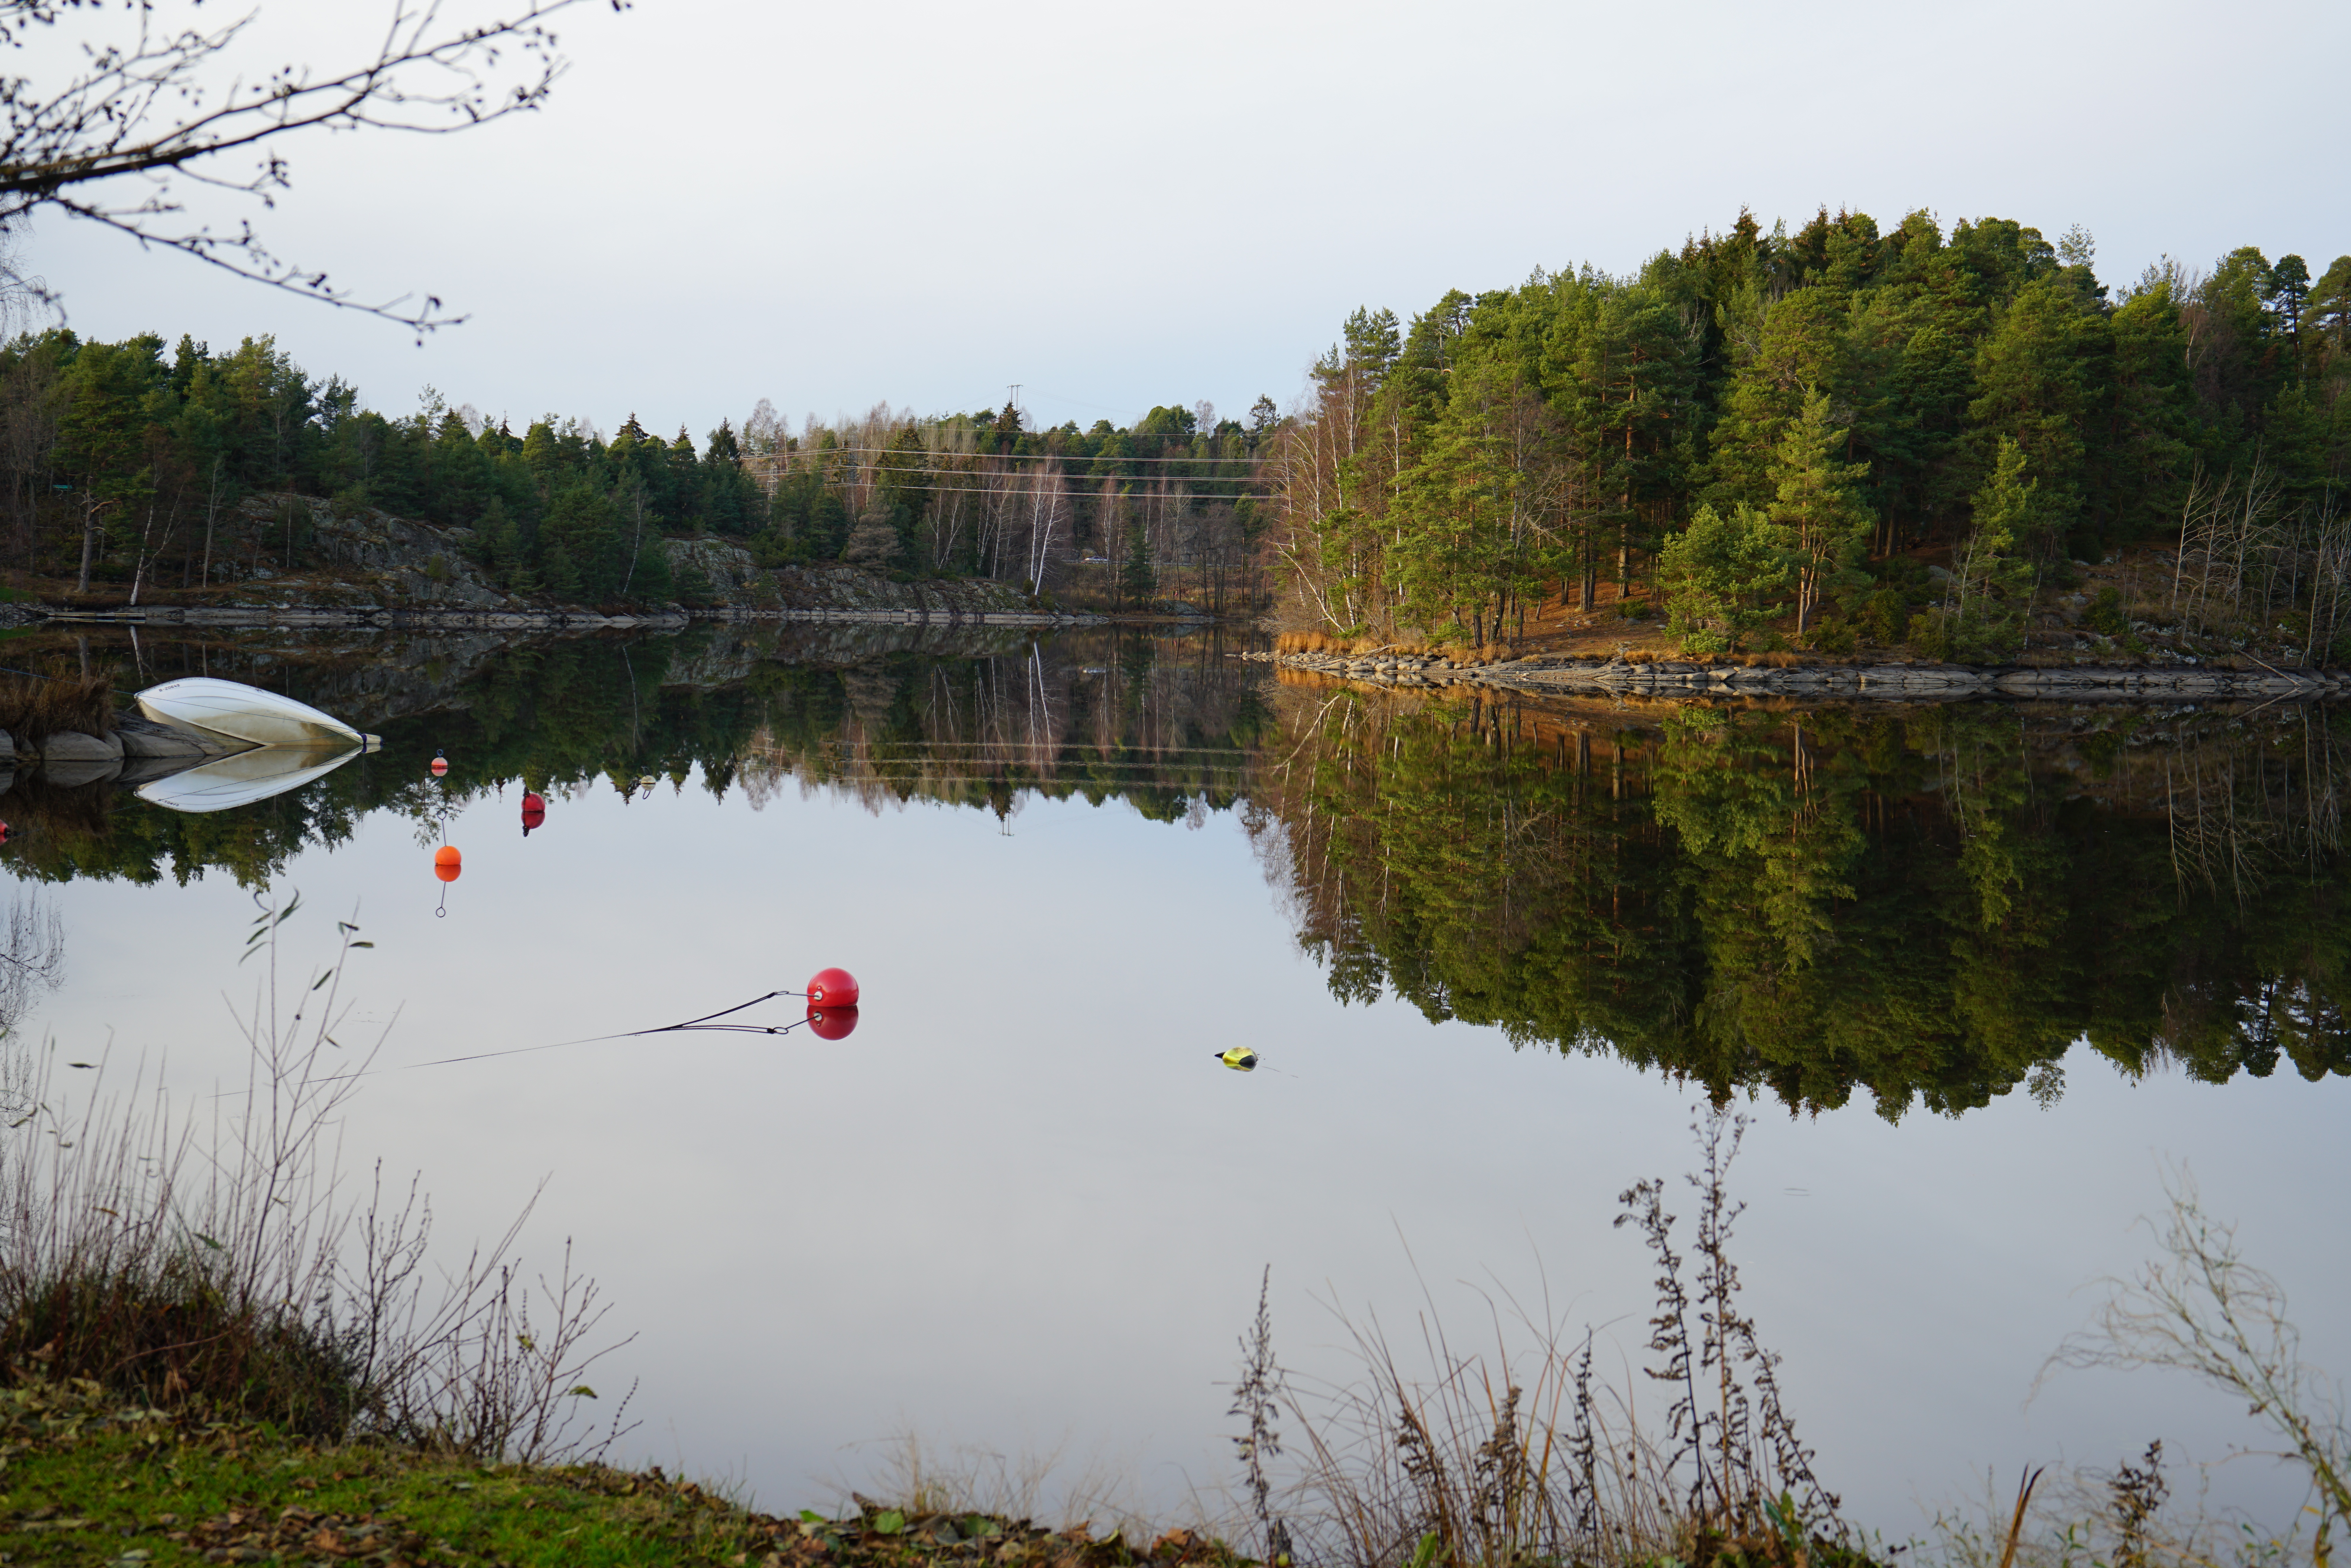
tree, water, marsh, lake, river, pond, reflection, reservoir, waterway, body of water, boating, wetland, loch, fish pond